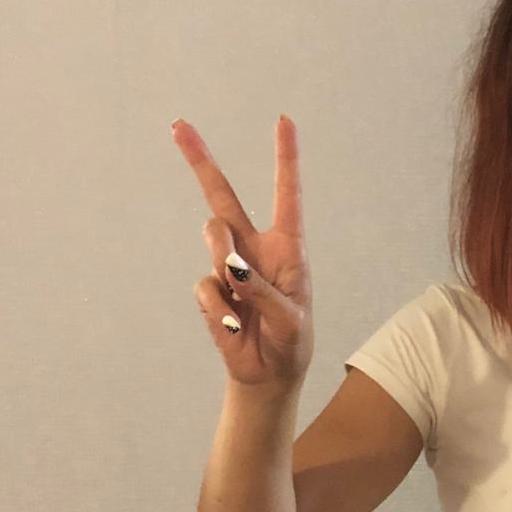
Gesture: peace